XFL (2020–2023)

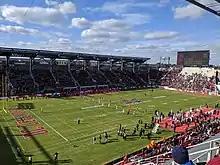
First ever XFL kickoff between the DC Defenders and Seattle Dragons at Audi Field.

The league has an active interest in reviving the kickoffs as an element of the game, in contrast to the former AAF, which eliminated kickoffs outright, and the NFL and college football, both of which imposed rules minimizing the impact of the kickoff in the mid-2010s to improve player safety. Many of these kickoff rules were adapted from rules created by The Spring League's predecessor, the Fall Experimental Football League: